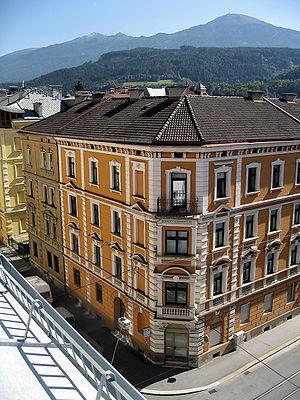
Rue Andreas-Hofer, dans le quartier de Wilten, le plus ancien de la ville. Innsbruck, Autriche.